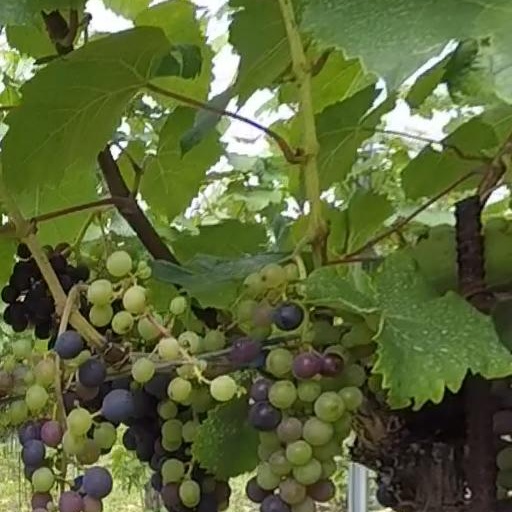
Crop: grape